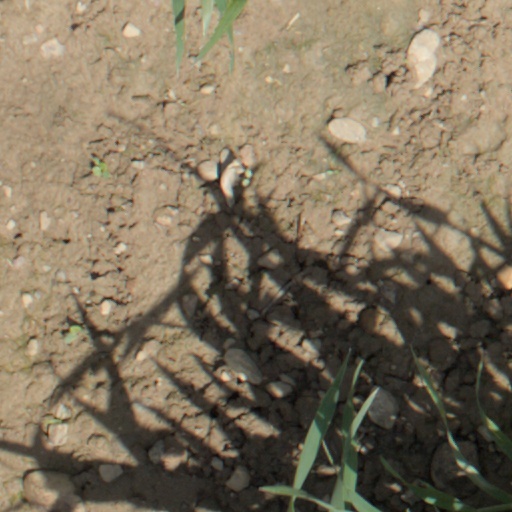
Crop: wheat